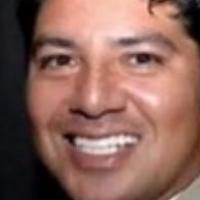
Age group: age 31-40